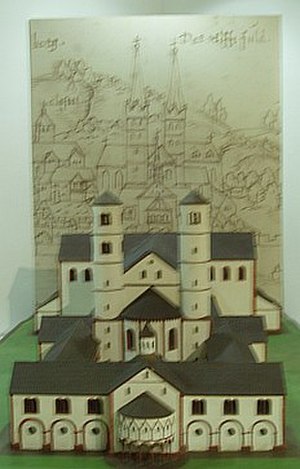
819 / Begivenheder
Ratgar Basilika i Fulda
Ratgarbasilikaen i Fulda indvies.